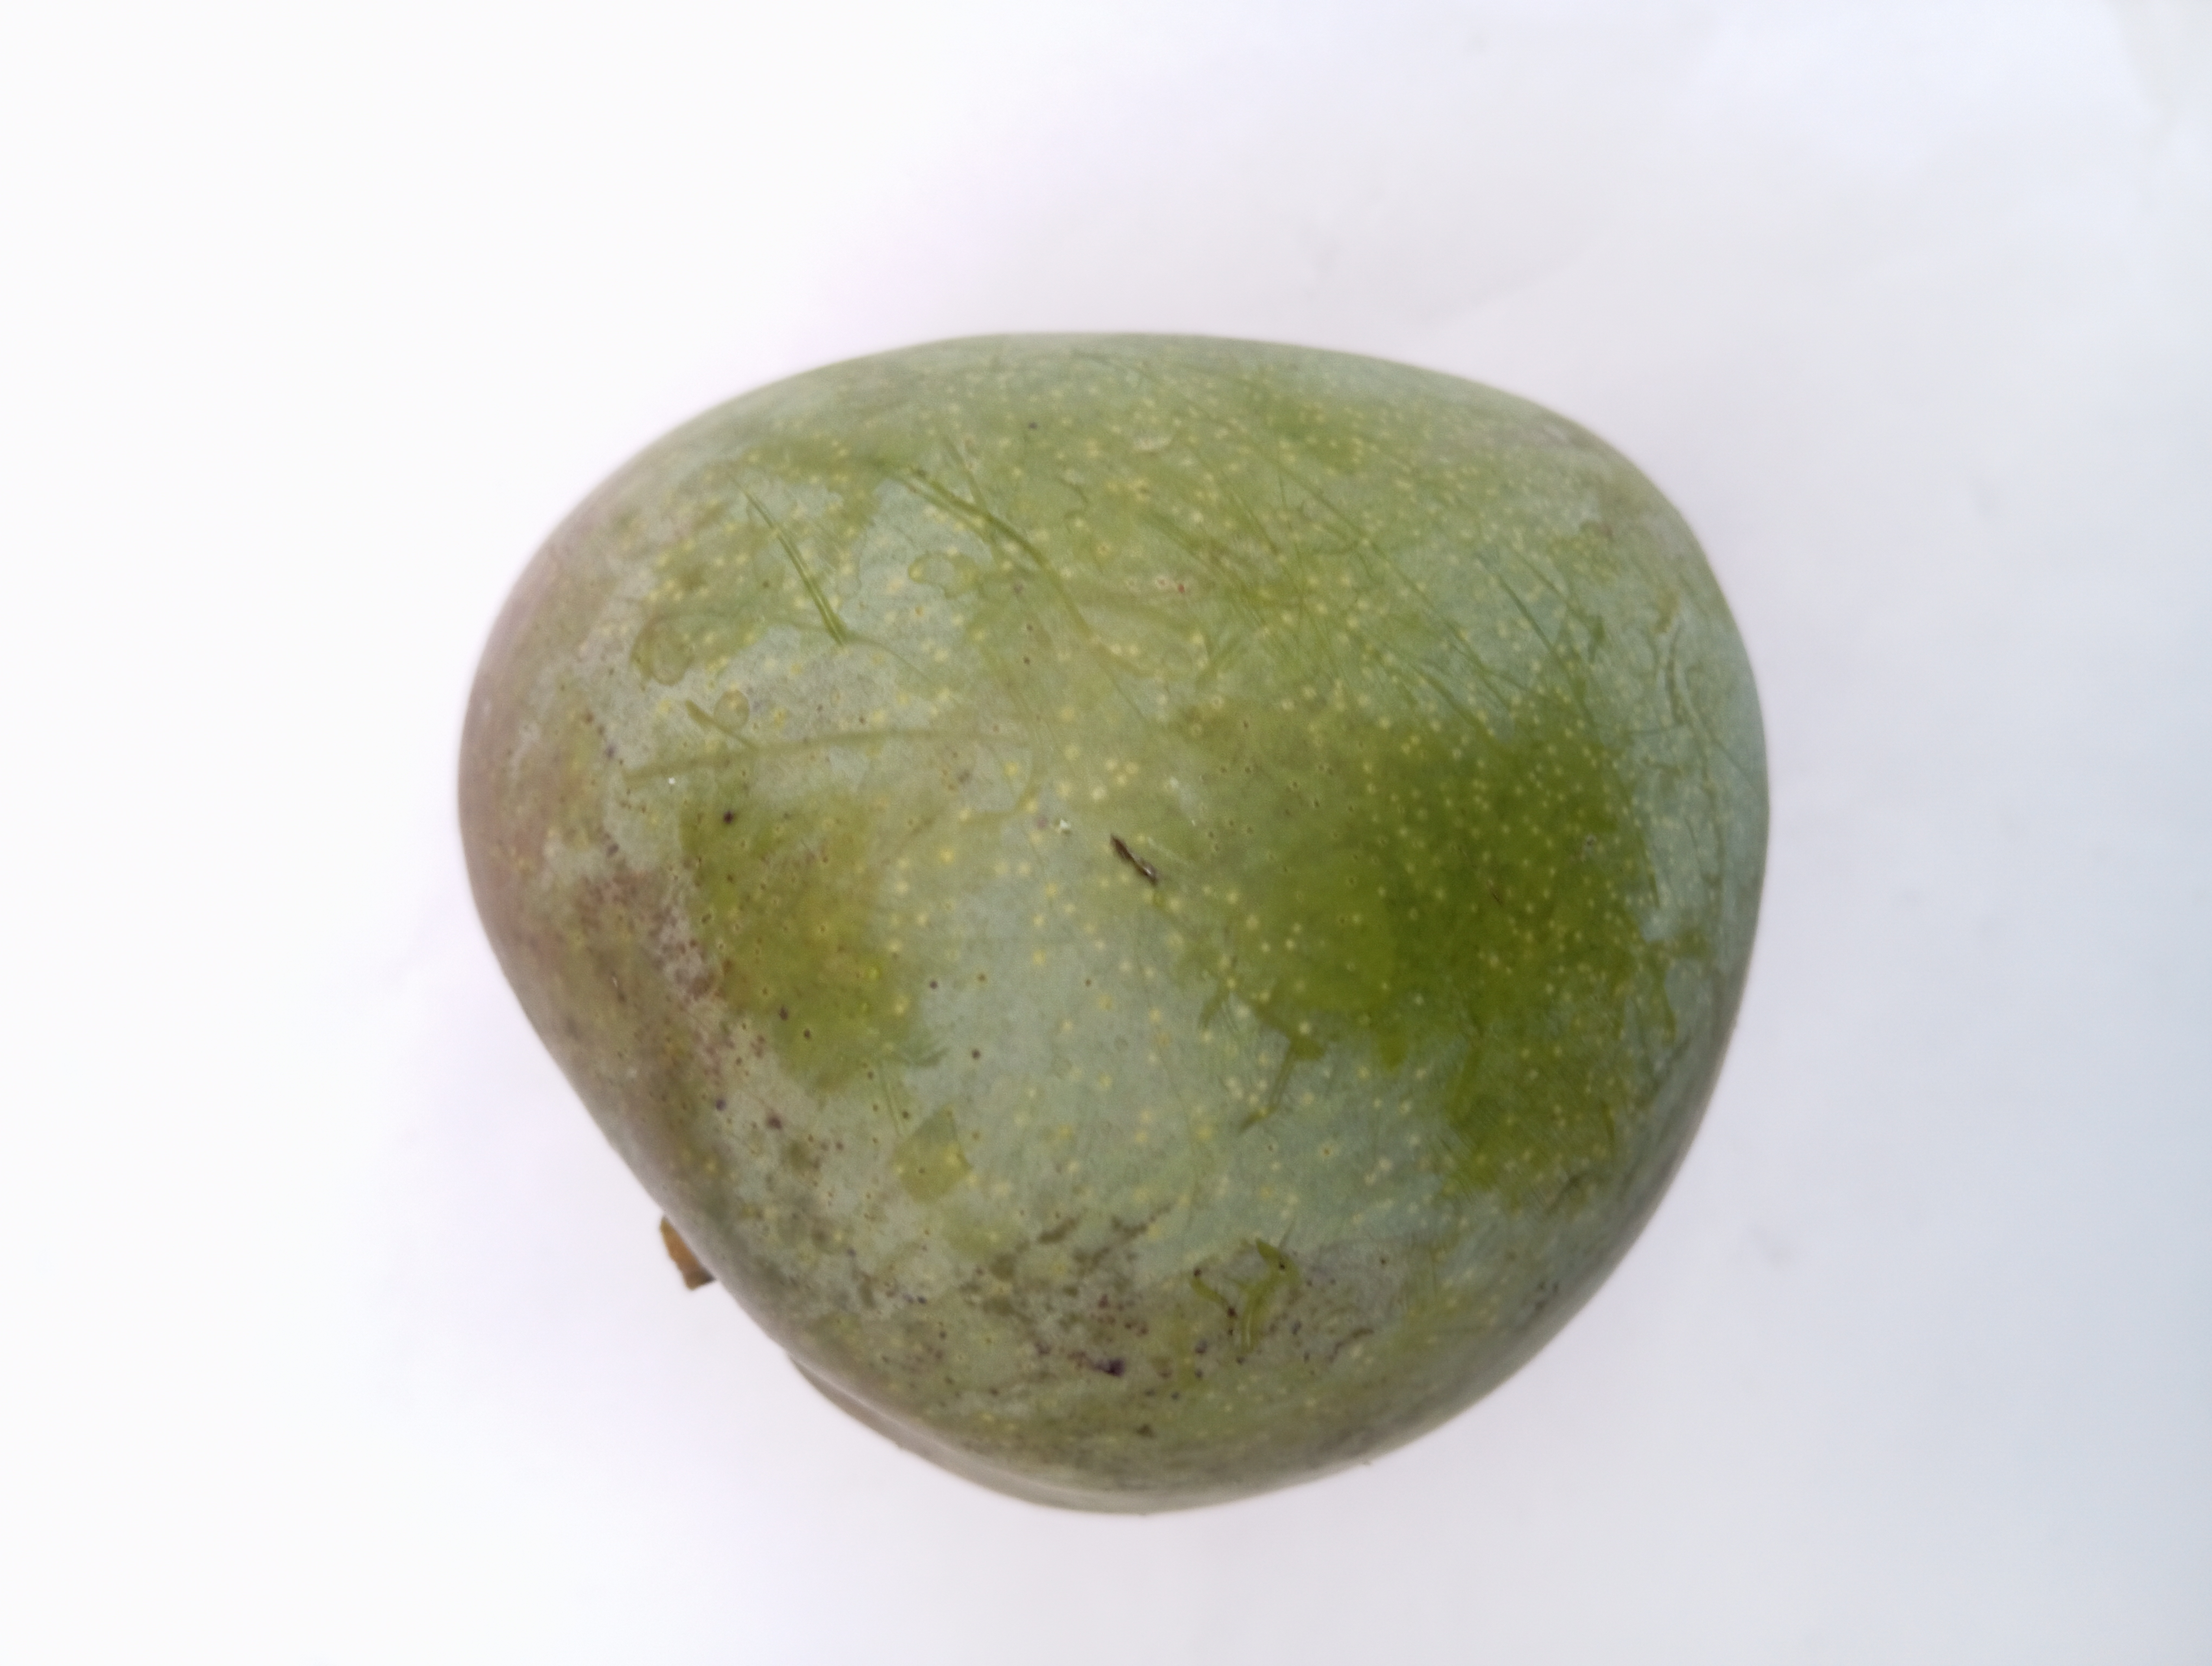
Mango variety: Bari 4